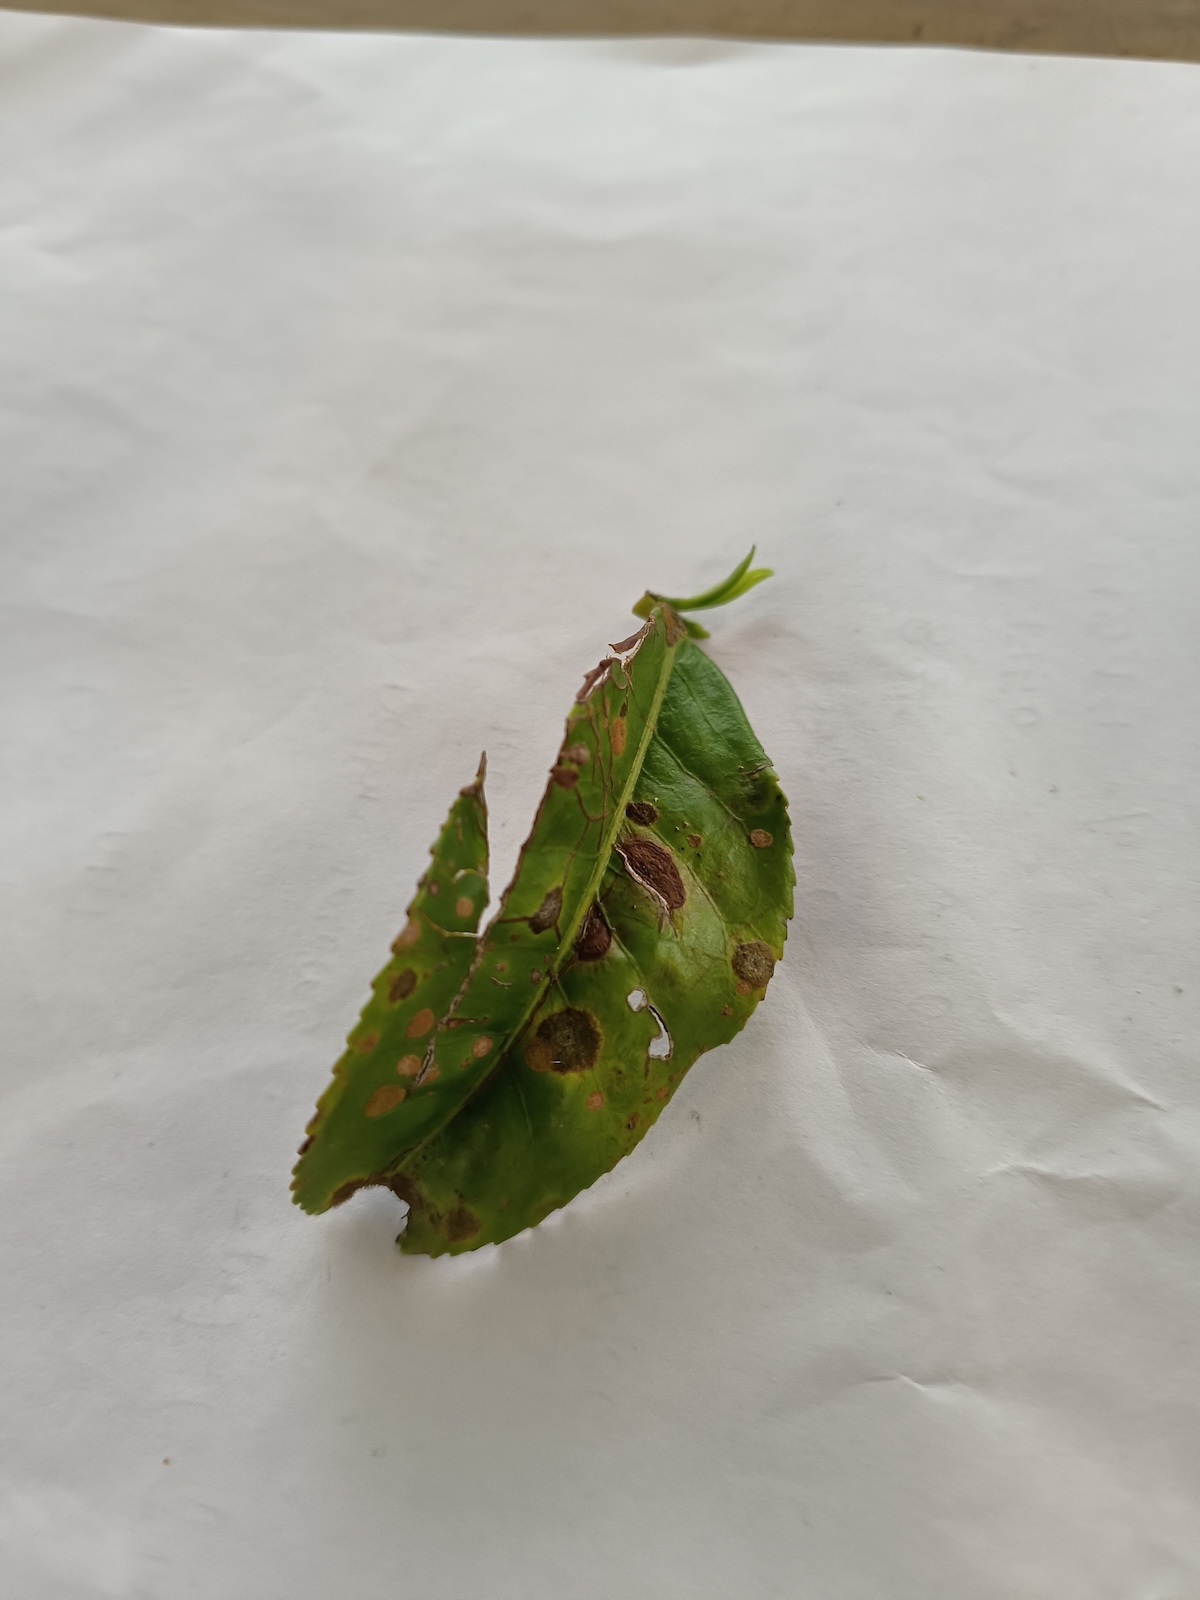
Label: Brown Blight